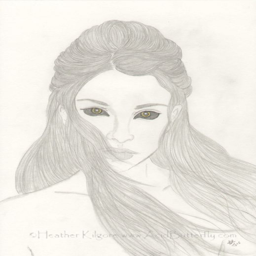
eyes of person by person